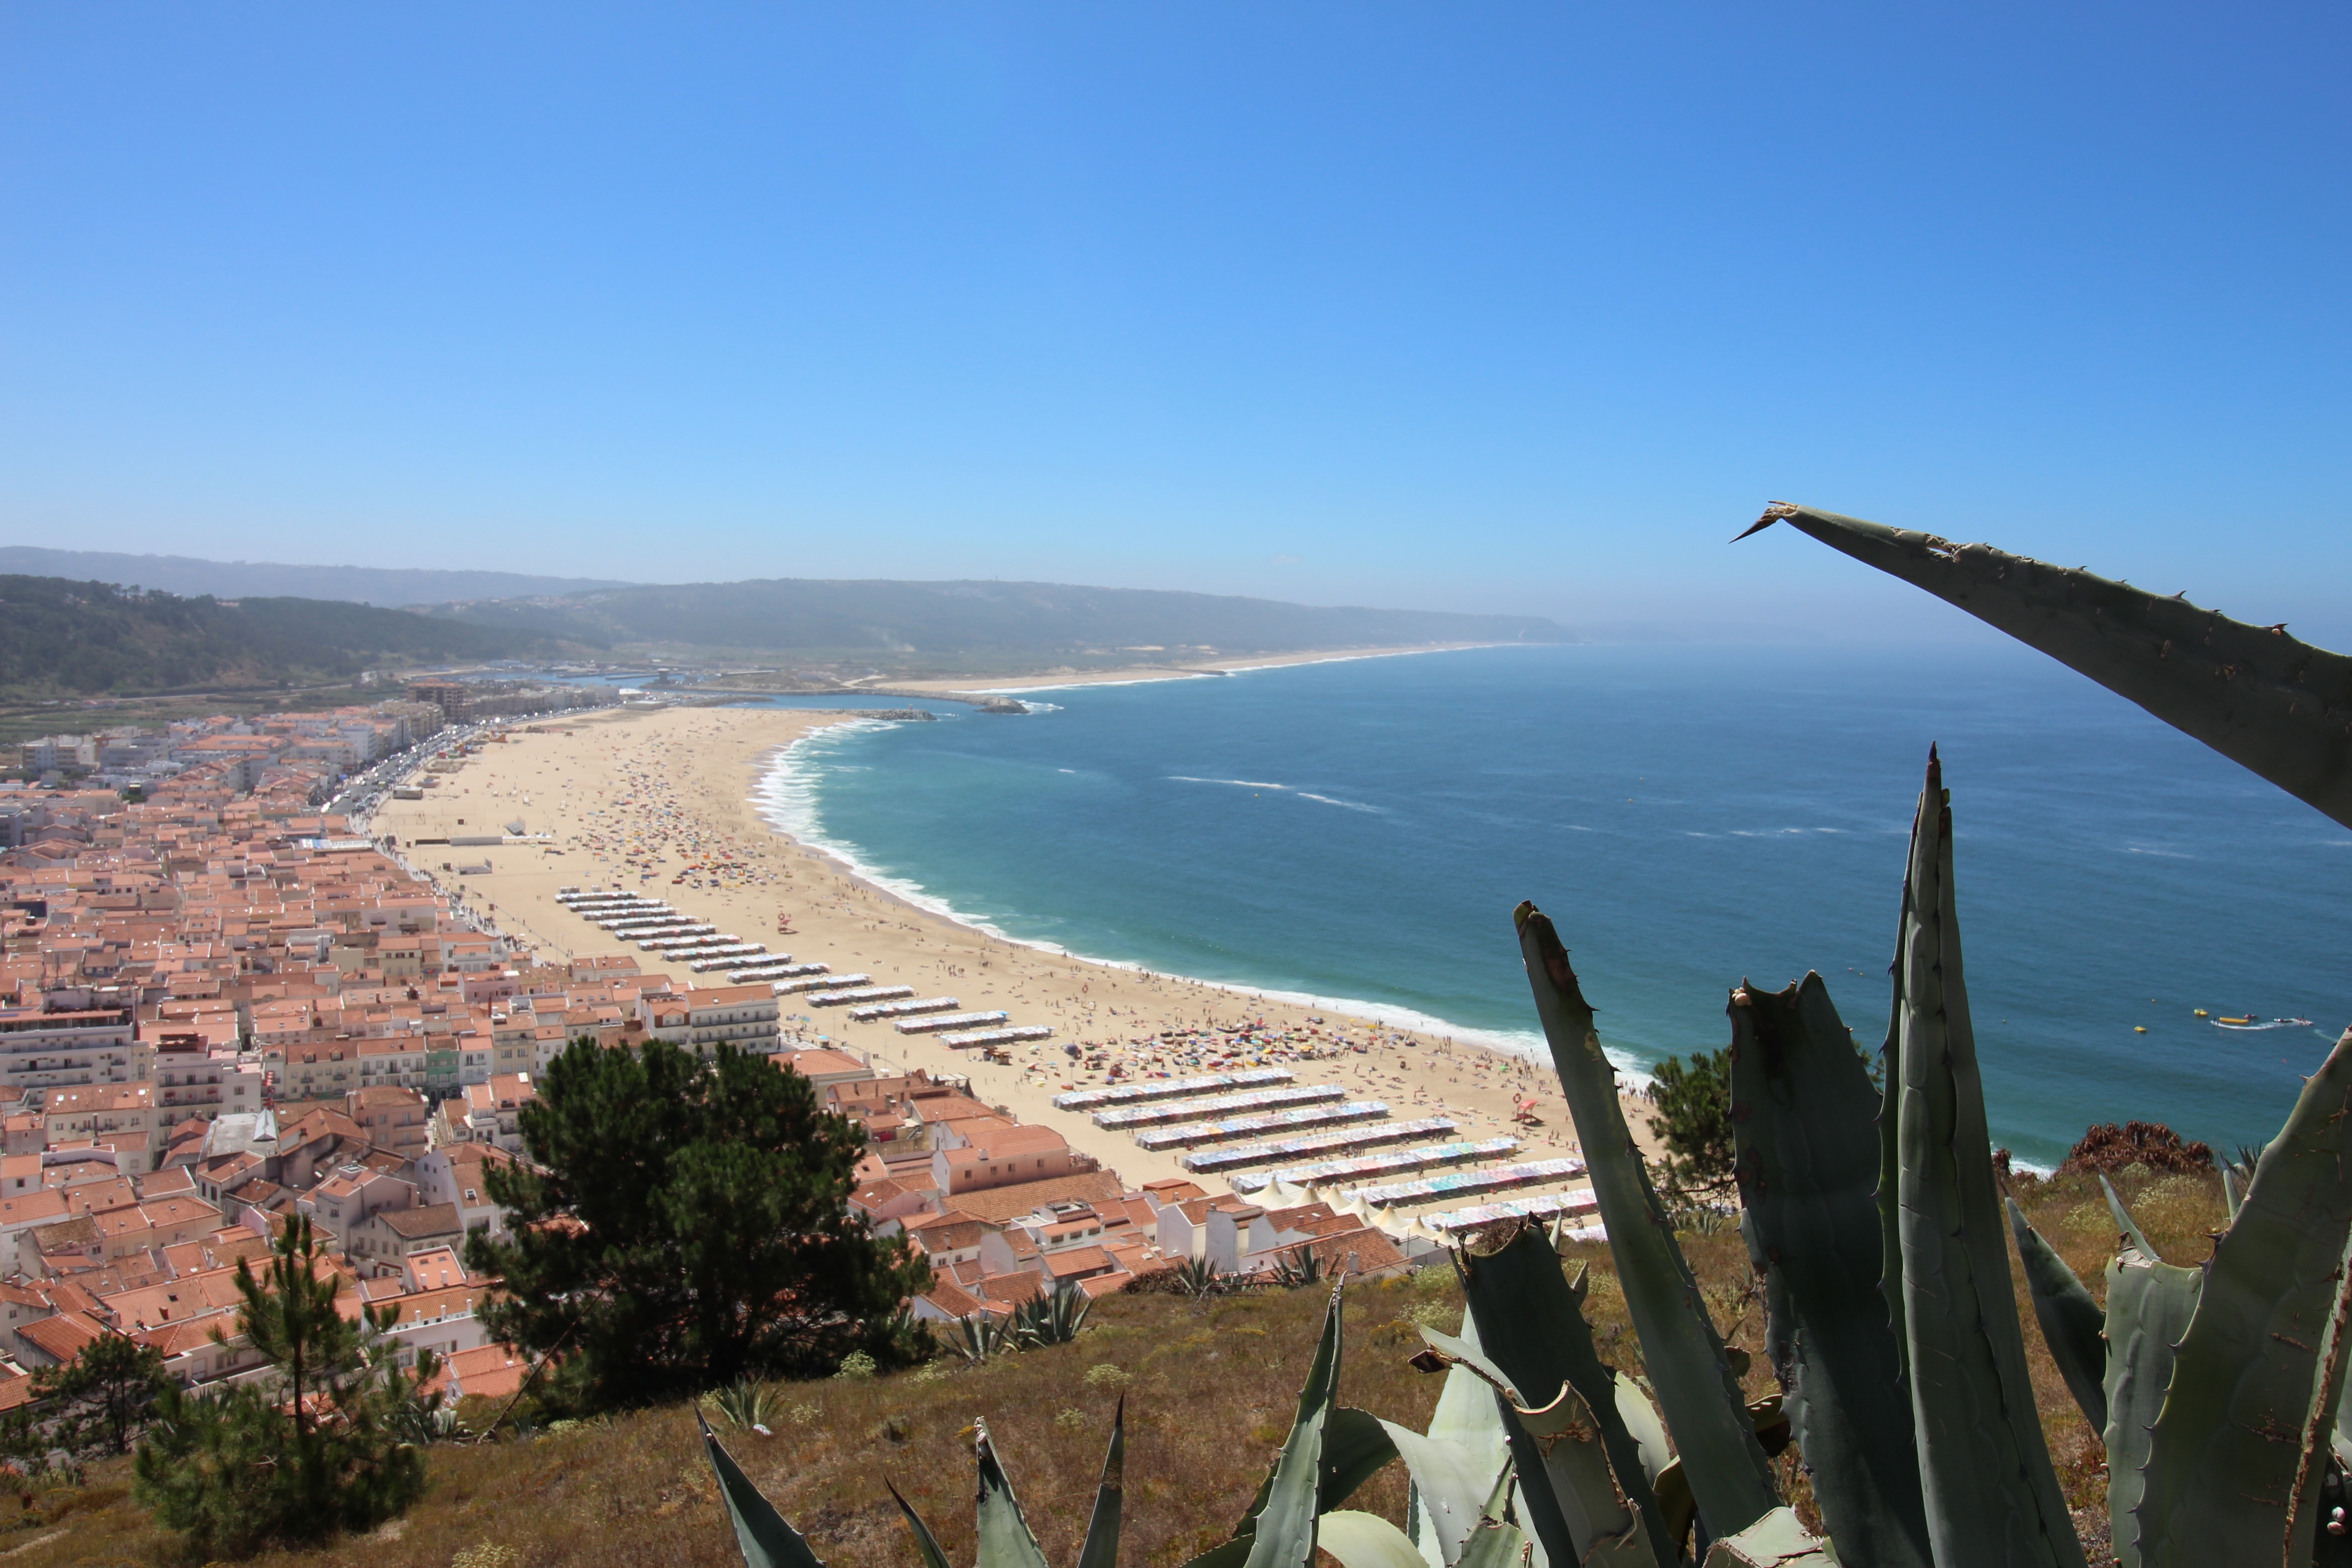
beach, sea, coast, vacation, cliff, bay, tourism, terrain, body of water, cape, landform, aerial photography